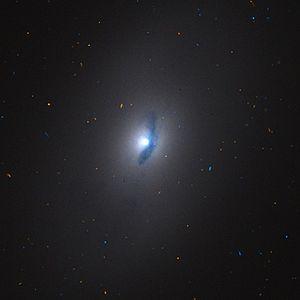
NGC 1553 est une galaxie lenticulaire située dans la constellation de la Dorade à environ 49 millions d'années-lumière de la Voie lactée. Elle a été découverte par l'astronome australien James Dunlop en 1834.